Oksa Pollock

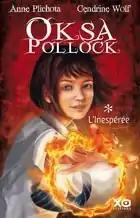
French cover for L'Inespérée

The Oksa Pollock is a series of seven fantasy children's novels written by French authors Anne Plichota and Cendrine Wolf. Plichota and Wolf initially tried to publish the series through Éditions Gallimard in 2007, but were rejected. The authors then self-published the series until 2010, when the books were picked up by XO Editions. Of the central character of Oksa Pollock, the authors have stated that they named her after a Ukrainian aunt of Plichota's named Oksana.